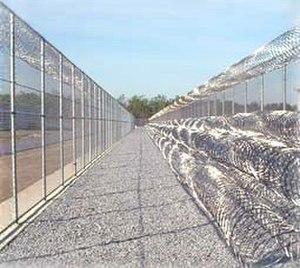
Le fil barbelé concertina ou fils Dannert est un type de fil de fer barbelé ou arborant des lames rasoirs qui est disponible en grosses bobines qui peuvent être étendues comme un concertina. Avec le fil de fer barbelé et des piquets d'acier, il est utilisé pour former des obstacles barbelés militaires. Durant la Première Guerre mondiale, les soldats fabriquaient eux-mêmes du fil barbelé concertina, à partir de fils de fer barbelés ordinaires appelés ribards, du nom de leur inventeur. Aujourd'hui, il est fabriqué en usine.